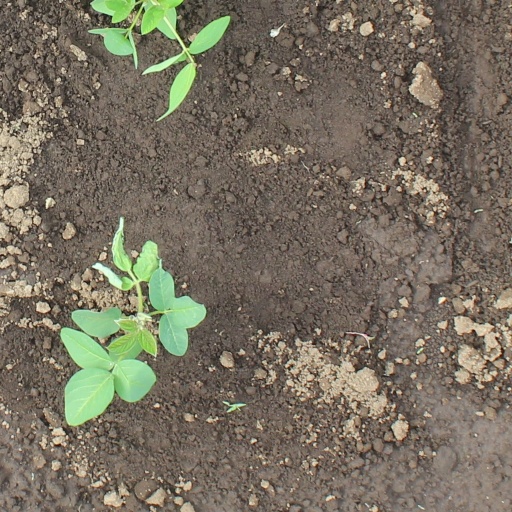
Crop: soybean